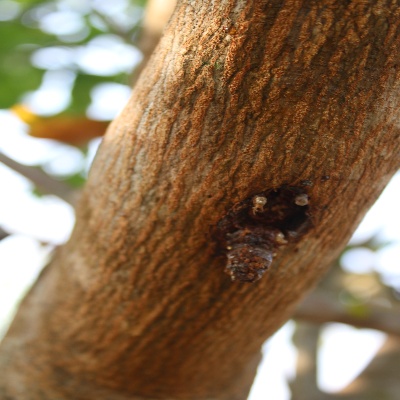
Crop: Cashew
Condition: gumosis